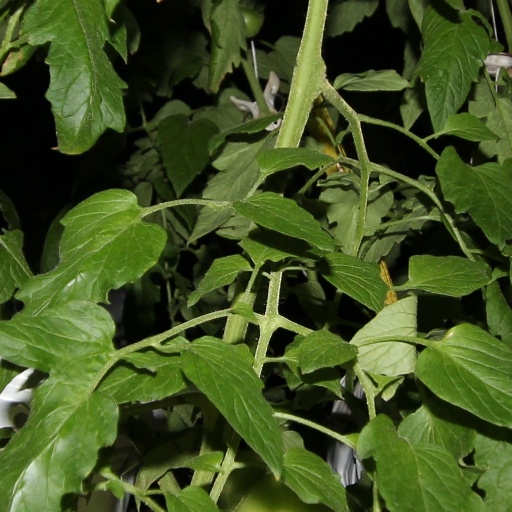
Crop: tomato